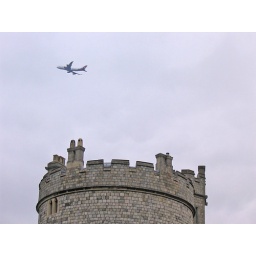
A Virgin plane flew over one of the towers of the Windsor Castle.